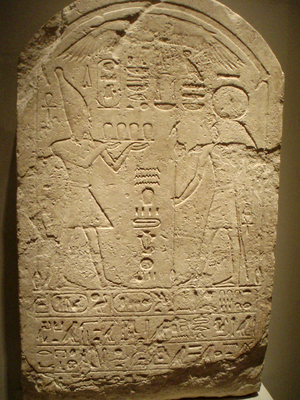
Dans l'Égypte antique, les mythes royaux de légitimation sont les fondements religieux du pouvoir politique des pharaons.